Shan shui

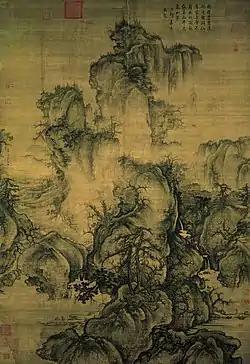
"Early Spring", painted by Northern Song dynasty artist Guo Xi (c.1020 – c. 1090 AD)

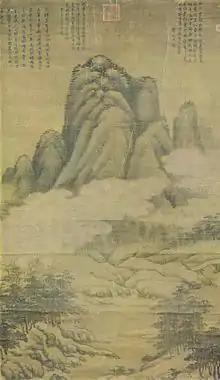
A painting by Yuan dynasty artist Gao Kegong (1248–1310)

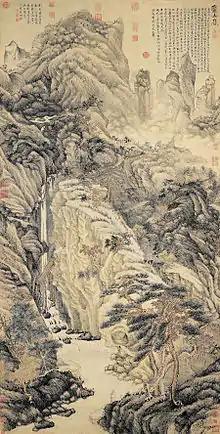
A painting by Ming dynasty artist Shen Zhou, 1467

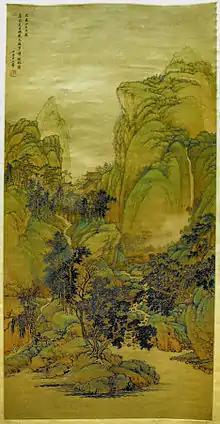
Painting by Qing dynasty artist Wang Hui, 1679

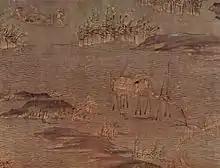
"A river journey with the first snow" (五代南唐 趙幹 江行初雪圖) by Chao Khan

Shan shui (pronounced ) refers to a style of traditional Chinese painting that involves or depicts scenery or natural landscapes, using a brush and ink rather than more conventional paints. Mountains, rivers and waterfalls are common subjects of "shan shui" paintings.